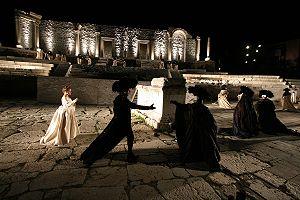
Don Giovanni, K. 527, est un opéra en deux actes et en langue italienne du genre « dramma giocoso » de Wolfgang Amadeus Mozart, créé à Prague le 29 octobre 1787, sur un livret de Lorenzo da Ponte inspiré du mythe de « don Juan ».